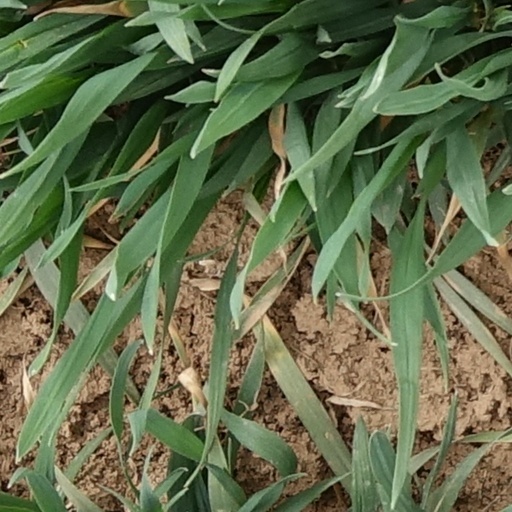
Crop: wheat